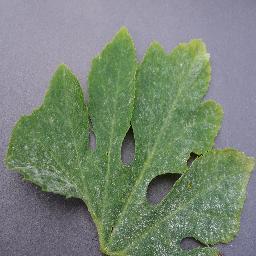
Label: Squash___Powdery_mildew